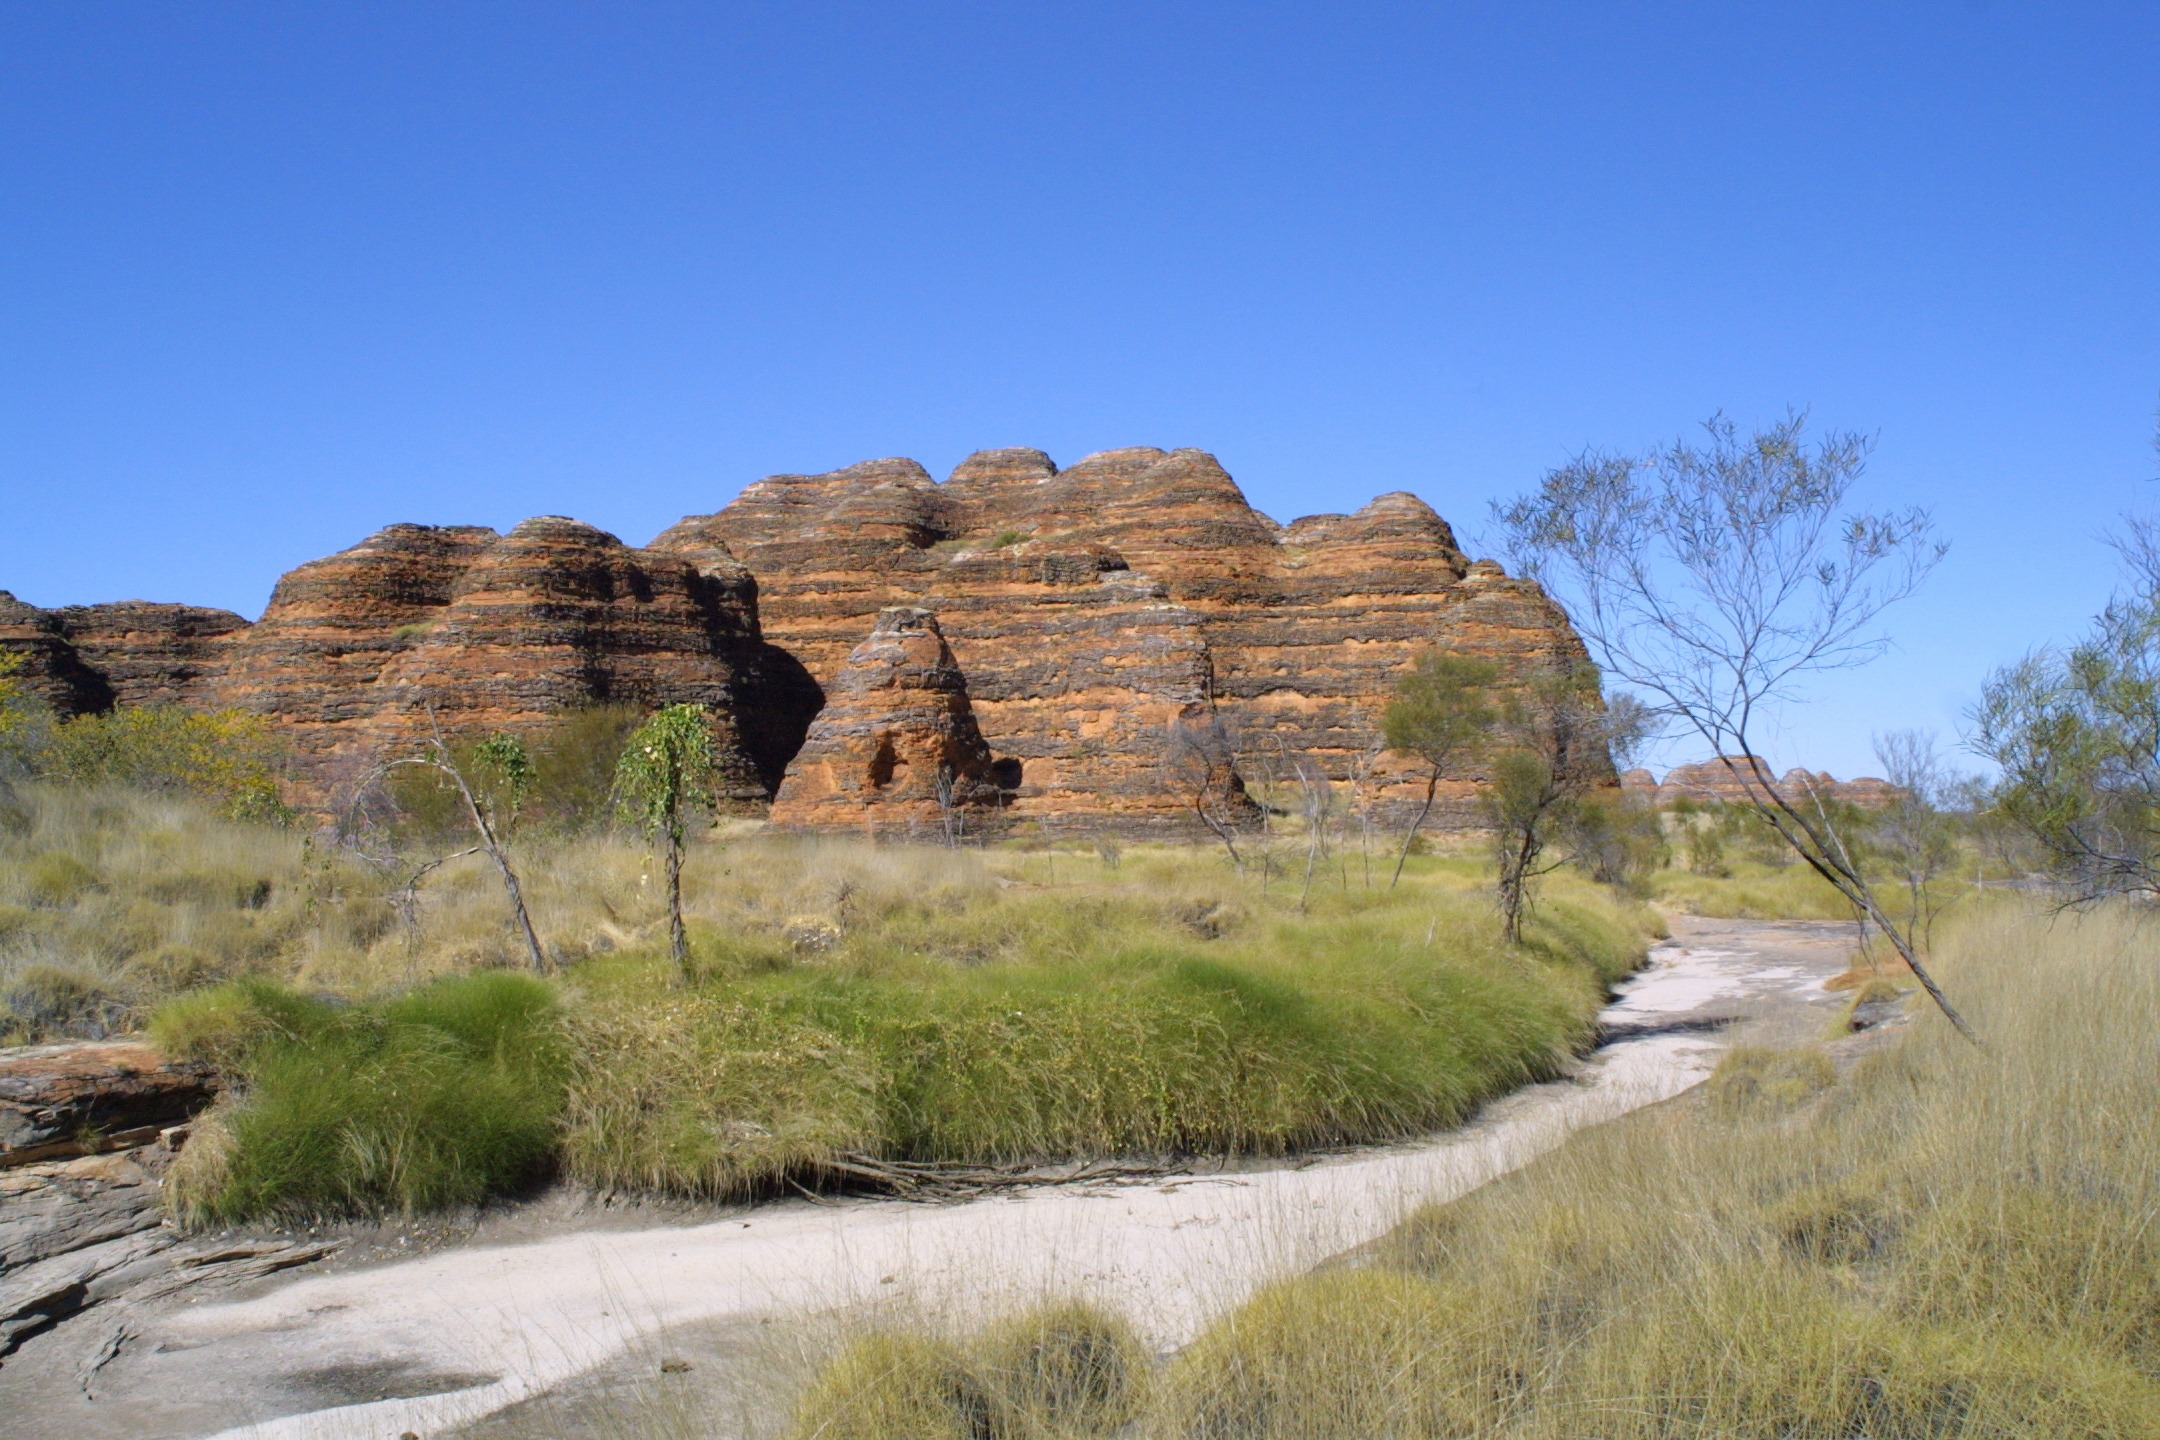
landscape, rock, valley, formation, cliff, terrain, geology, ruins, badlands, plateau, ecosystem, outback, wadi, butte, western australia, geographical feature, purnululu